Bristol Grammar School

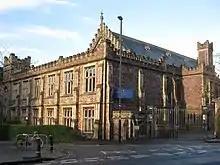
University Road Entrance

The school was founded on 17 March 1532 by merchant brothers Robert and Nicholas Thorne. Robert lived primarily in Seville where he owned enslaved African people. The school at the time was based in the St Bartholomew's Hospital, as part of the new founding of schools after Henry VIII's closure of the monasteries, where previously a large proportion of England's education had occurred. The school motto "Ex Spinis Uvas", which translates as "Grapes From Thorns", is a play upon the names of the school founders Robert and Nicholas Thorne.